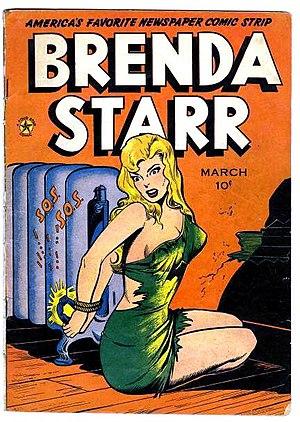
La bande dessinée aux États-Unis apparaît en 1842 mais il faut attendre le développement de la presse écrite pour que celle-ci se développe. En effet, les éditeurs de journaux proposent dans les dernières pages des quotidiens des comic strips qui servent entre autres à fidéliser le lecteur.
Un comic strip, ou simplement strip, est une bande dessinée de quelques cases disposées en une bande le plus souvent horizontale. Ce nom provient de la juxtaposition des termes anglais « comic » et « strip ».
Brenda Starr, Reporter est un comic strip créé par Dale Messick et publié de 1940 à 2011.
Jack Kamen est un auteur de bande dessinée et illustrateur américain qui a travaillé dans les pulps et dans les comics. Dans les années 1950, il travaille régulièrement pour l'éditeur EC Comics jusqu'à la mise en place du Comics Code en 1954. Il a ensuite principalement travaillé pour la publicité. C'est le père de l'inventeur Dean Kamen.